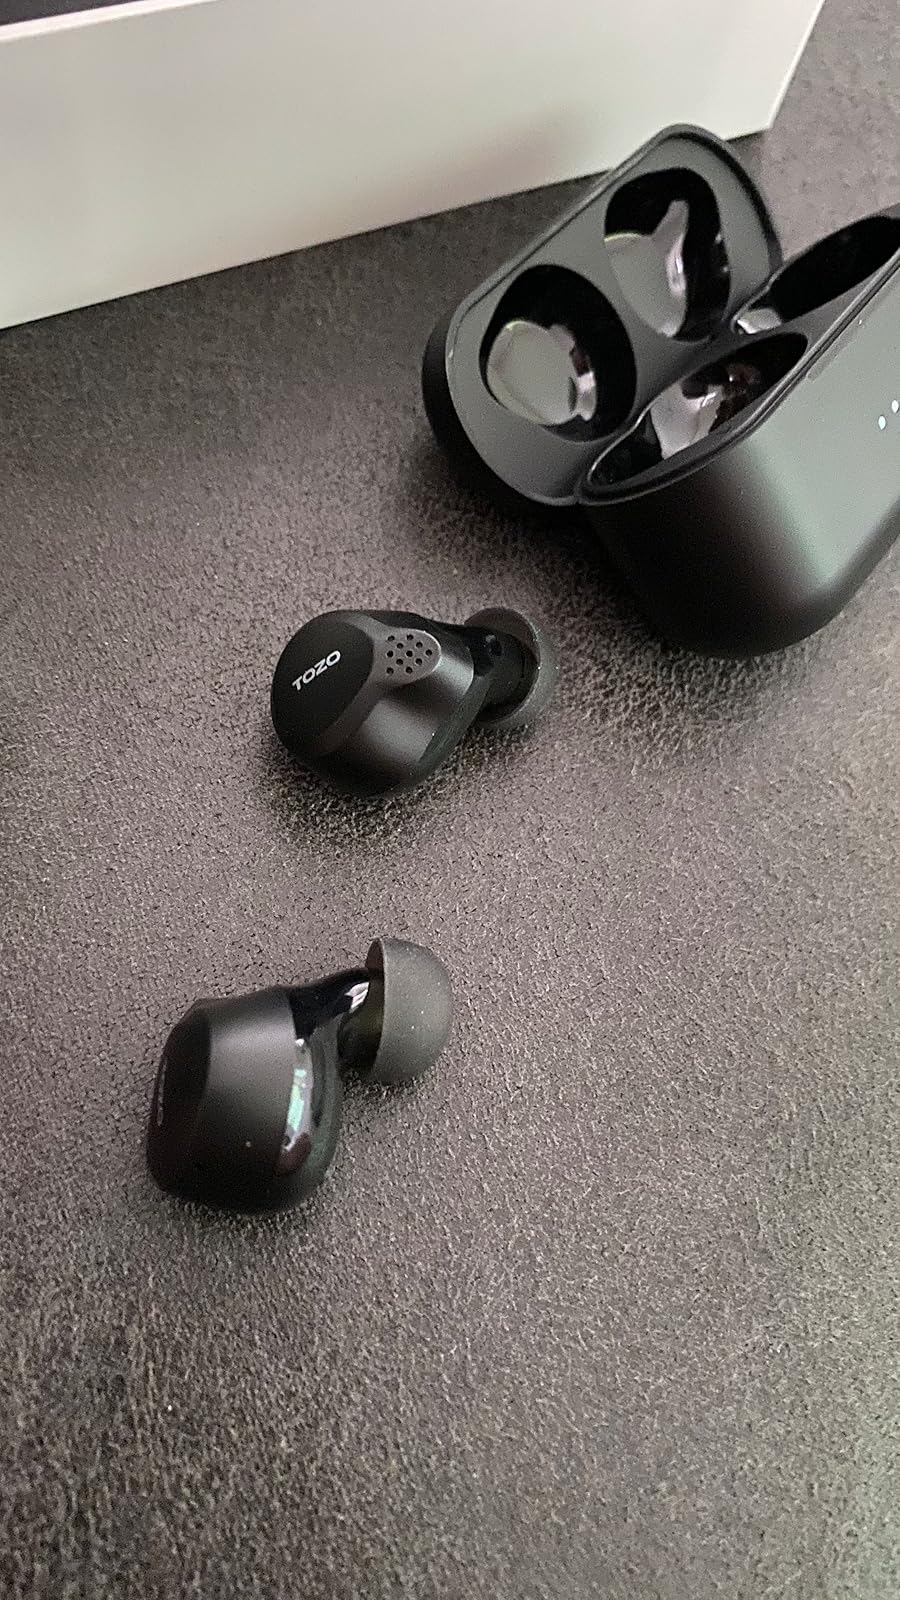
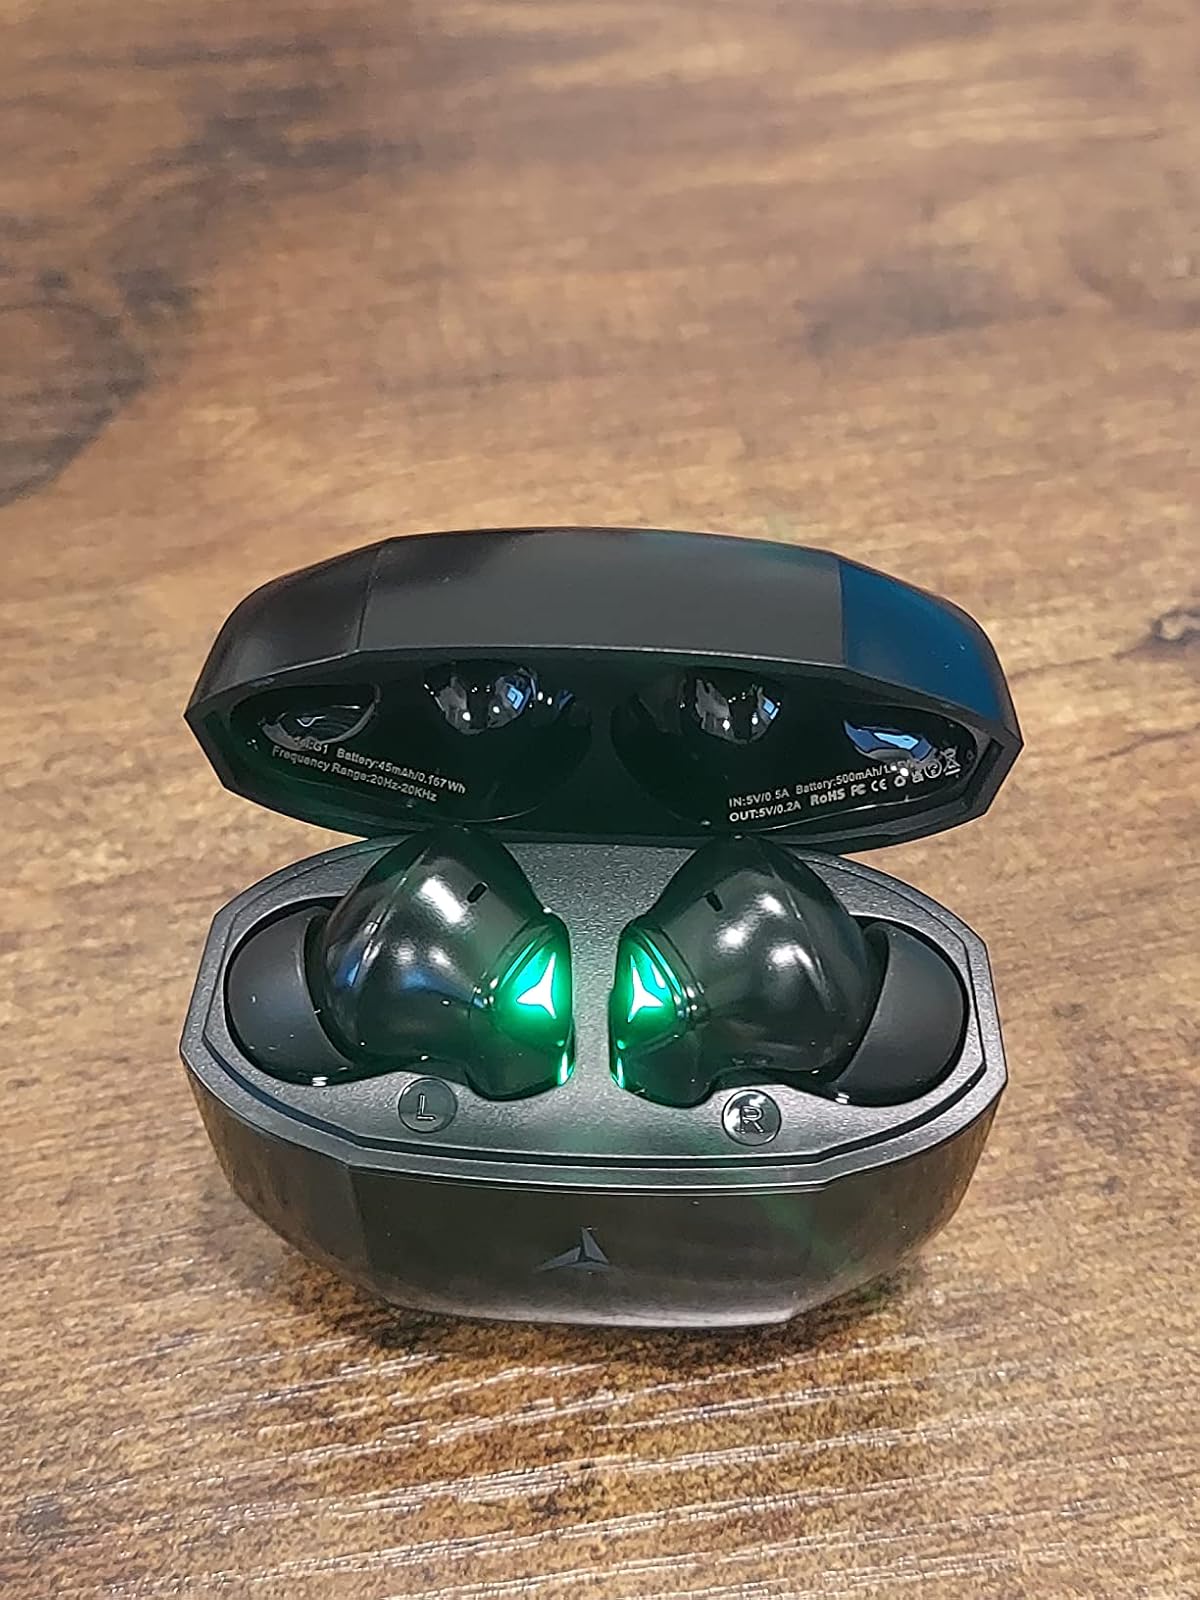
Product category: earbuds
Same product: no